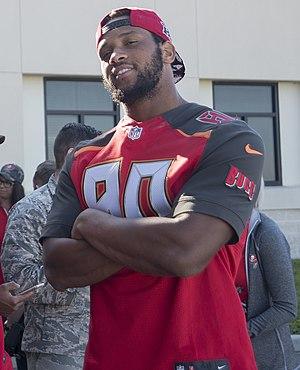
O. J. Howard, né le 19 novembre 1994 à Prattville, Alabama, est un joueur américain de football américain évoluant au poste de tight end. Après quatre saisons universitaires jouées pour les Crimson Tide de l'Alabama, il est choisi en dix-neuvième position lors de la draft 2017 de la NFL.